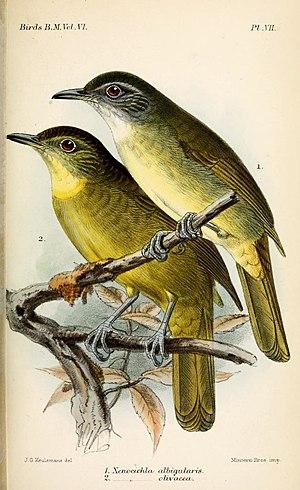
Le Bulbul à gorge blanche est une espèce de passereau de la famille des Pycnonotidae.
Le Bulbul à barbe jaune est une espèce d'oiseaux de la famille des Pycnonotidae.